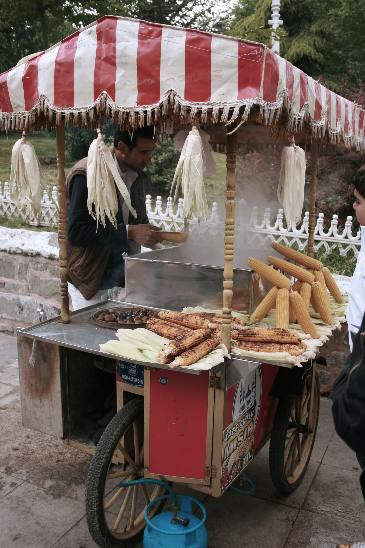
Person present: Yes